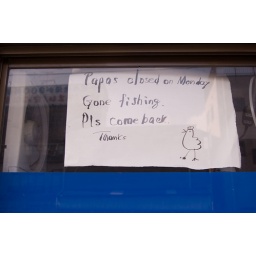
A cute sign at a business in Narita.